Rubik's Slide

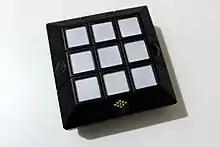
The puzzle, unlit

The puzzle is based around a 3x3 grid of translucent panels, each panel being illuminated from below with red and blue LEDs. The bank of panels is mounted on a central spring-loaded pivot that can both slide a short distance in each of the four cardinal directions, as well as rotate or yaw slightly around the pivot. Each Slide and Twist maneuver triggers a change in the game's state.